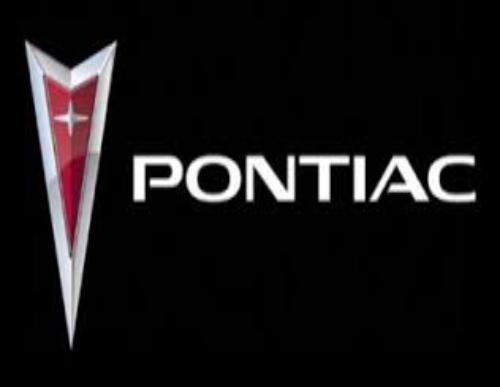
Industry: Transportation